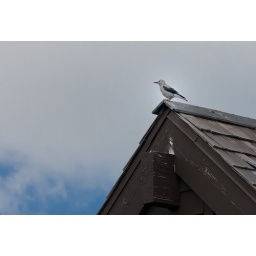
Small bird on roof near Sunrise Point, Mt Rainier National Park